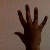
The image shows a hand gesture representing the number 5 in Indian Sign Language.